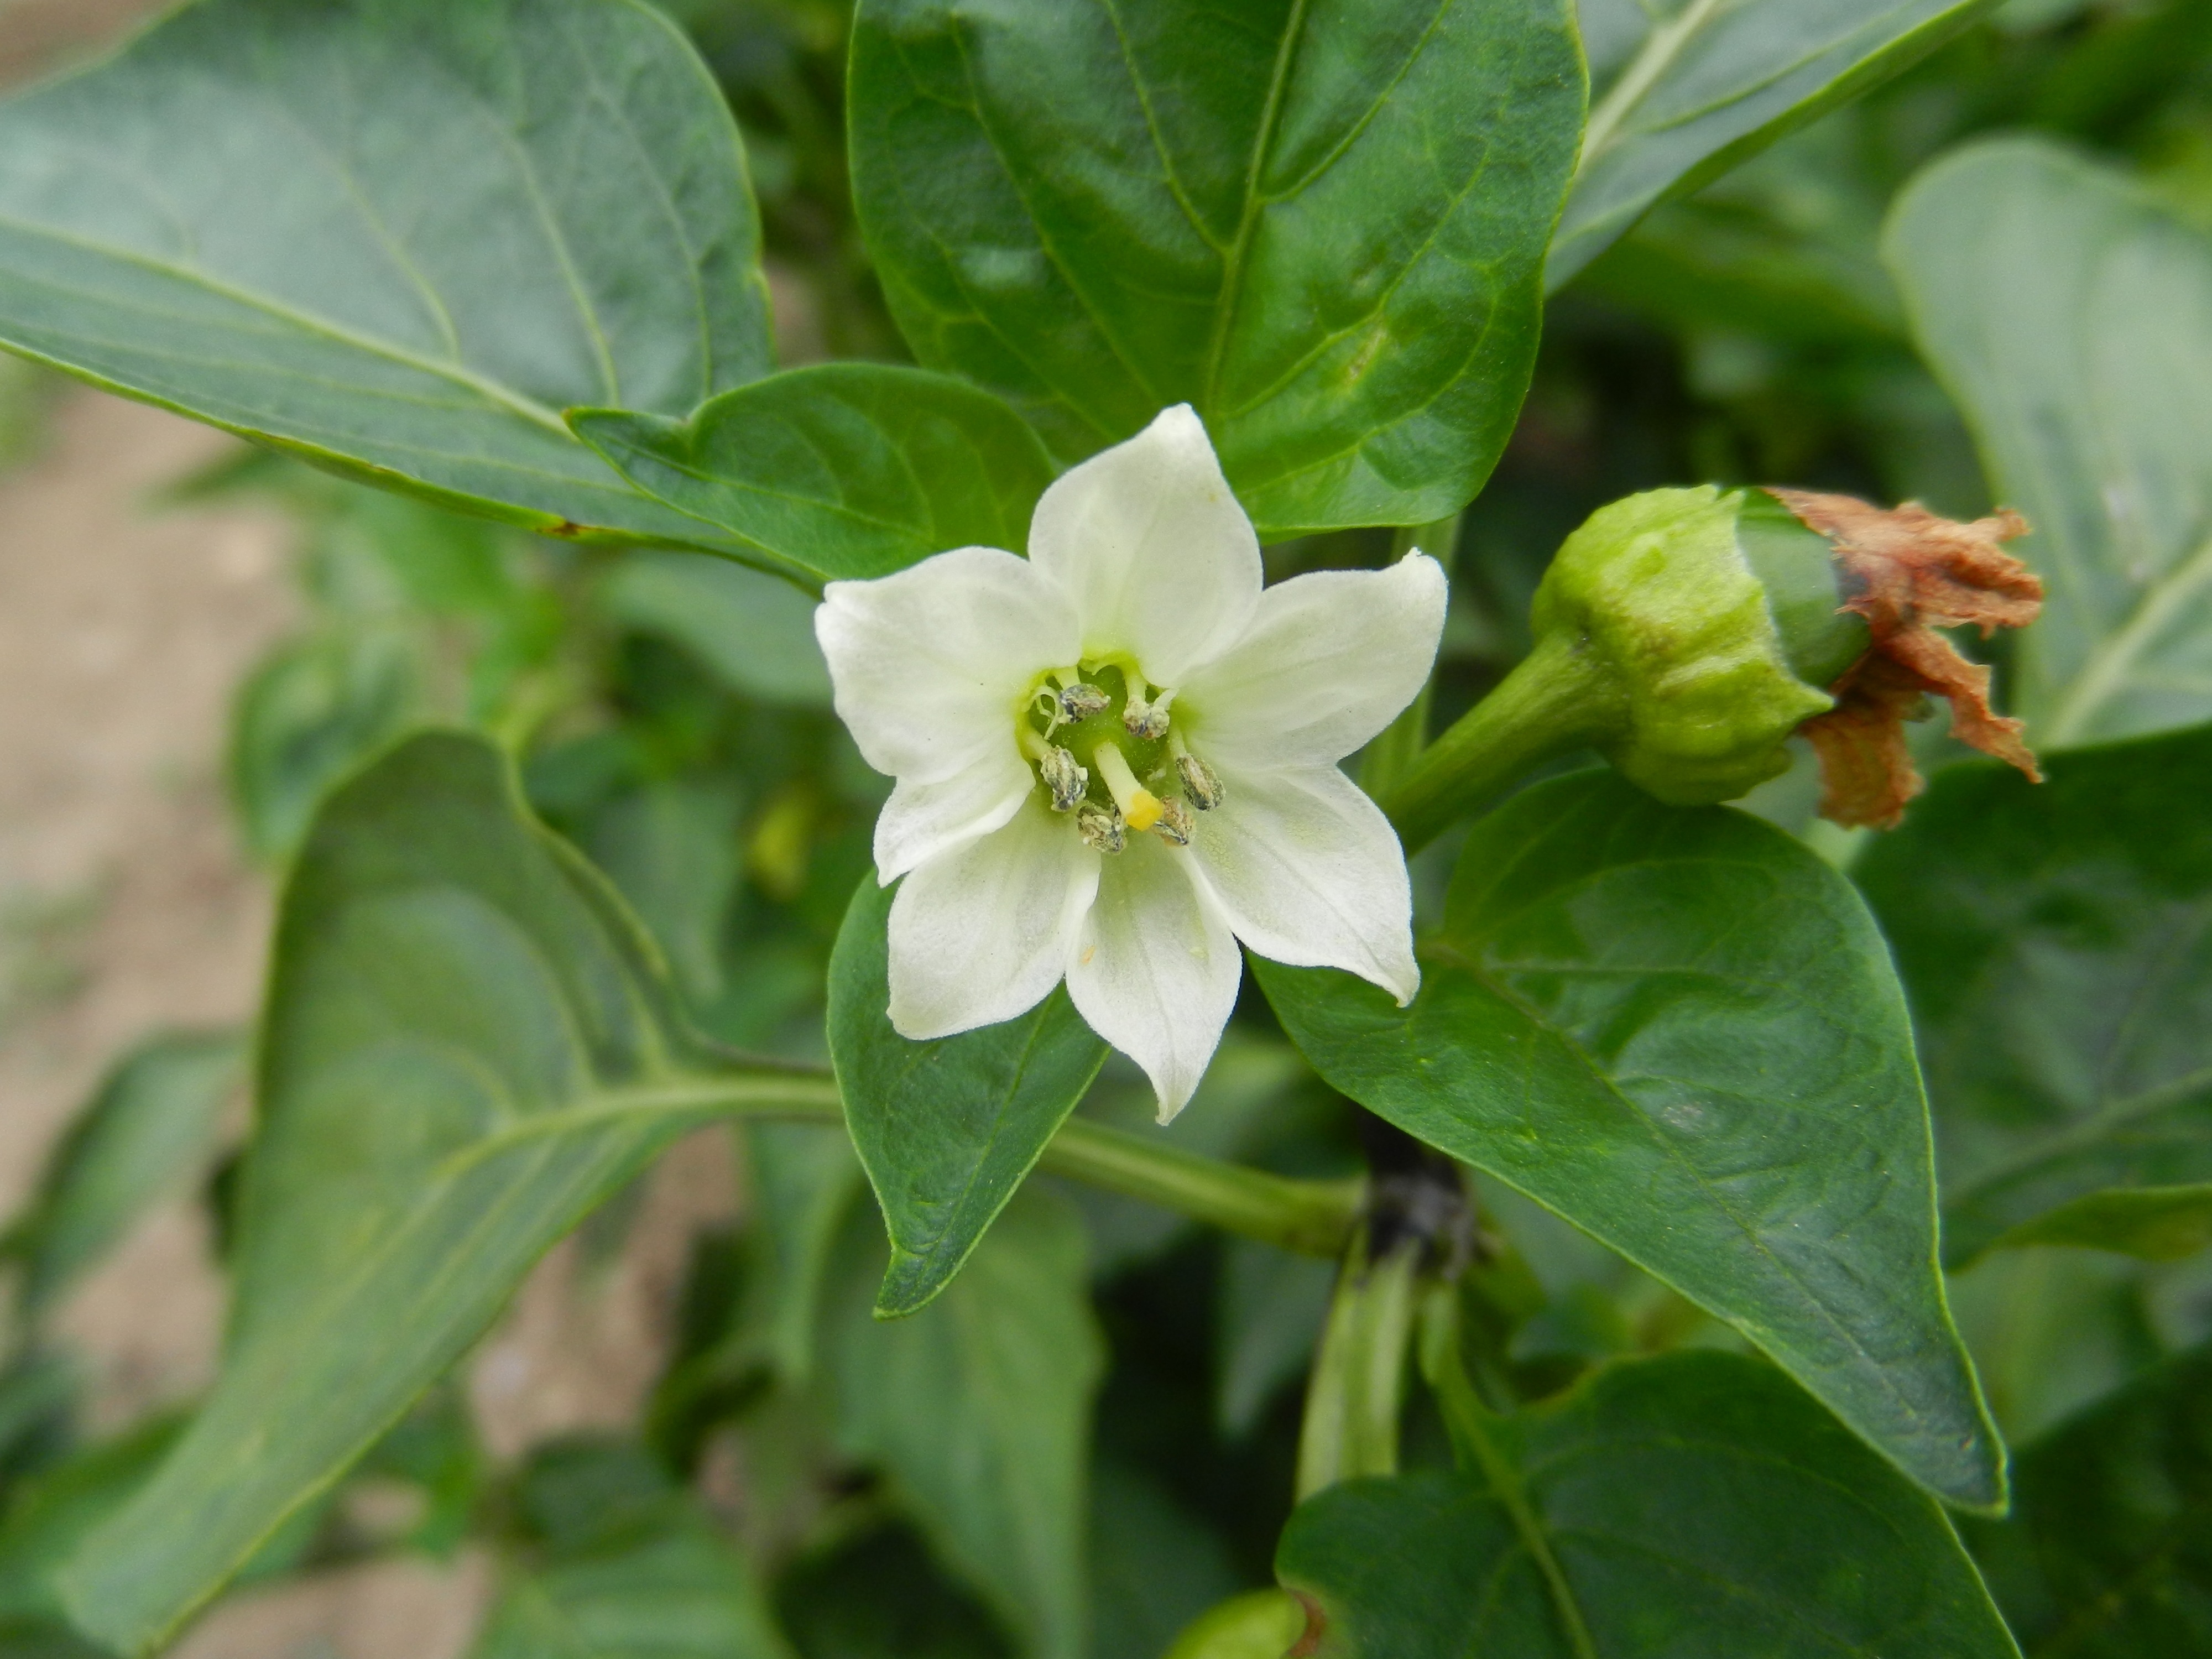
plant, flower, food, produce, vegetable, botany, flora, wildflower, jasmine, flowering plant, pepper flower, land plant, four o clocks, four o clock flower